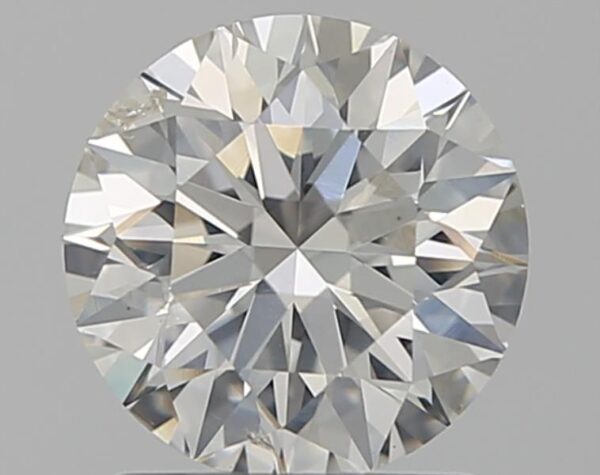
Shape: round
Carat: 1.21
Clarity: SI2
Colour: H
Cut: EX
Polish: EX
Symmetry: EX
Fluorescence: N
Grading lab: GIA
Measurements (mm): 6.8 x 6.83 x 4.26